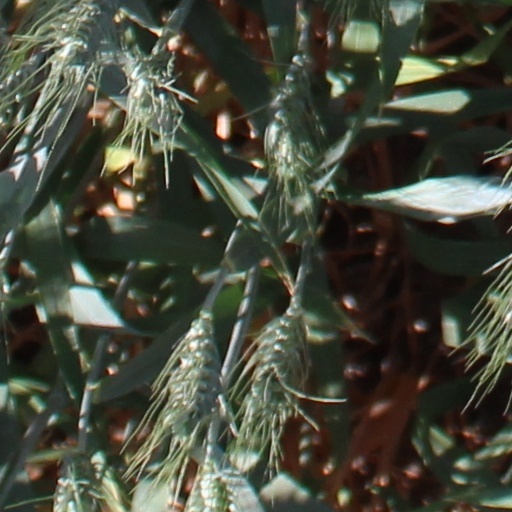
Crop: wheat